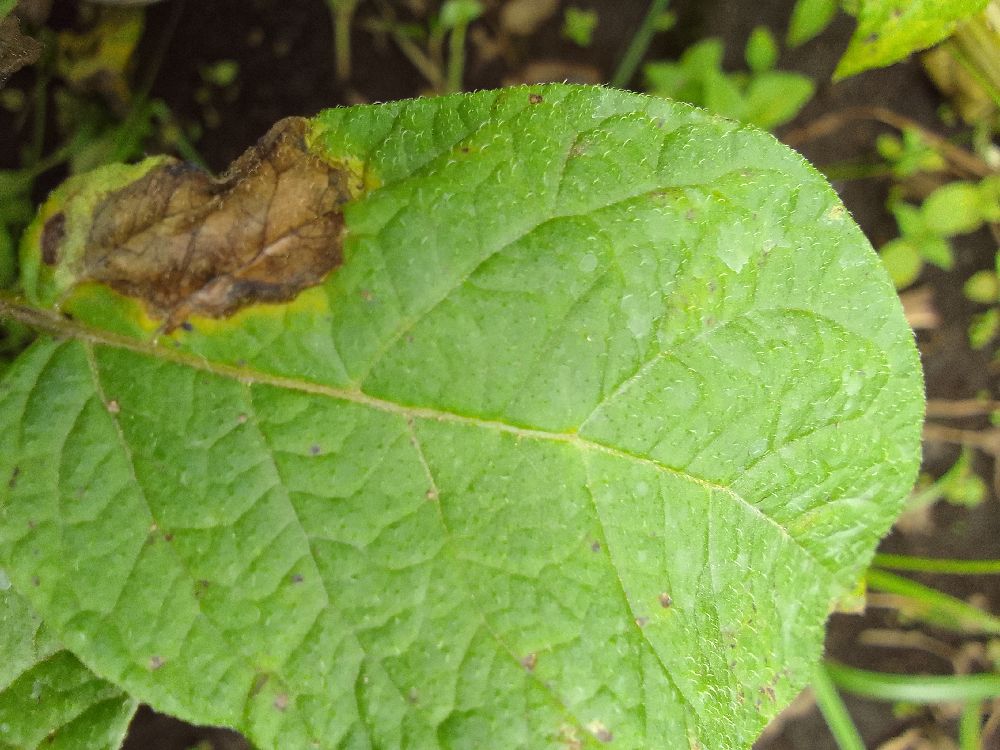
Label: Late blight